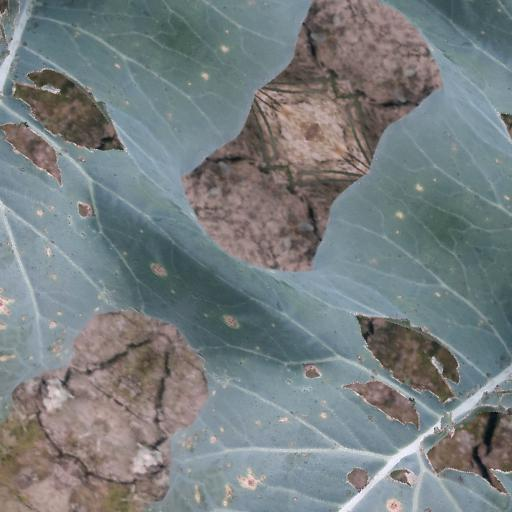
Label: Black Rot